Magic (illusion)

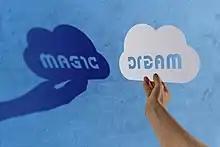
Ambigram Magic / Dream with a handheld pattern giving a reversed shadow by mirror symmetry. "It's all done with smoke and mirrors," as we say to explain something baffling.

Stage illusions are performed for large audiences, typically within a theatre or auditorium. This type of magic is distinguished by large-scale props, the use of assistants and often exotic animals such as elephants and tigers. Famous stage illusionists, past and present, include Harry Blackstone, Sr., Howard Thurston, Chung Ling Soo, David Copperfield, Lance Burton, Silvan, Siegfried & Roy, and Harry Blackstone, Jr.